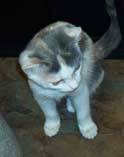
Label: cats